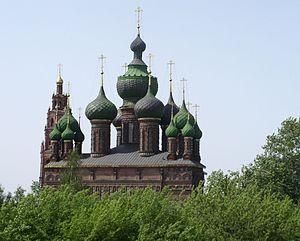
Les édifices de l'Anneau d'or sur la Haute-Volga est un terme regroupant l'ensemble des églises, cathédrales, monastères, campaniles, remparts, kremlins, construits pour la plupart dans la seconde moitié du XVIIᵉ siècle, soit sur les rives de la Volga, soit dans des environs proches du fleuve. Ils se situent dans la partie nord de l'Anneau d'or de Russie. Les villes de Vladimir, Souzdal et Kideksha font, elles, partie de la région sud-est de cet Anneau d'or et sont répertoriées sous l'appellation monuments de Vladimir et de Souzdal.
L'église Saint-Jean-Baptiste de Iaroslavl est un des édifices architecturaux le plus renommé de Iaroslavl. Il fait partie de l'«héritage culturel et historique de la nation» en Fédération de Russie. Iaroslavl est une des plus grandes villes de l'Anneau d'or de Russie. Son centre est classé patrimoine de l'humanité par l'UNESCO depuis 2005.
L'école de Iaroslavl est une notion qui désigne l'ensemble des églises de la ville de Iaroslavl en Russie avec les caractéristiques architecturales et décoratives qui leur sont propres. Ces dernières diffèrent de celles des églises moscovites et des églises de la Haute Volga. Le milieu du XVIIᵉ siècle correspond à l'âge d'or de Iaroslavl. Le style se rapproche de celui présent dans les faubourgs de Moscou, mais les églises sont deux fois plus vastes.